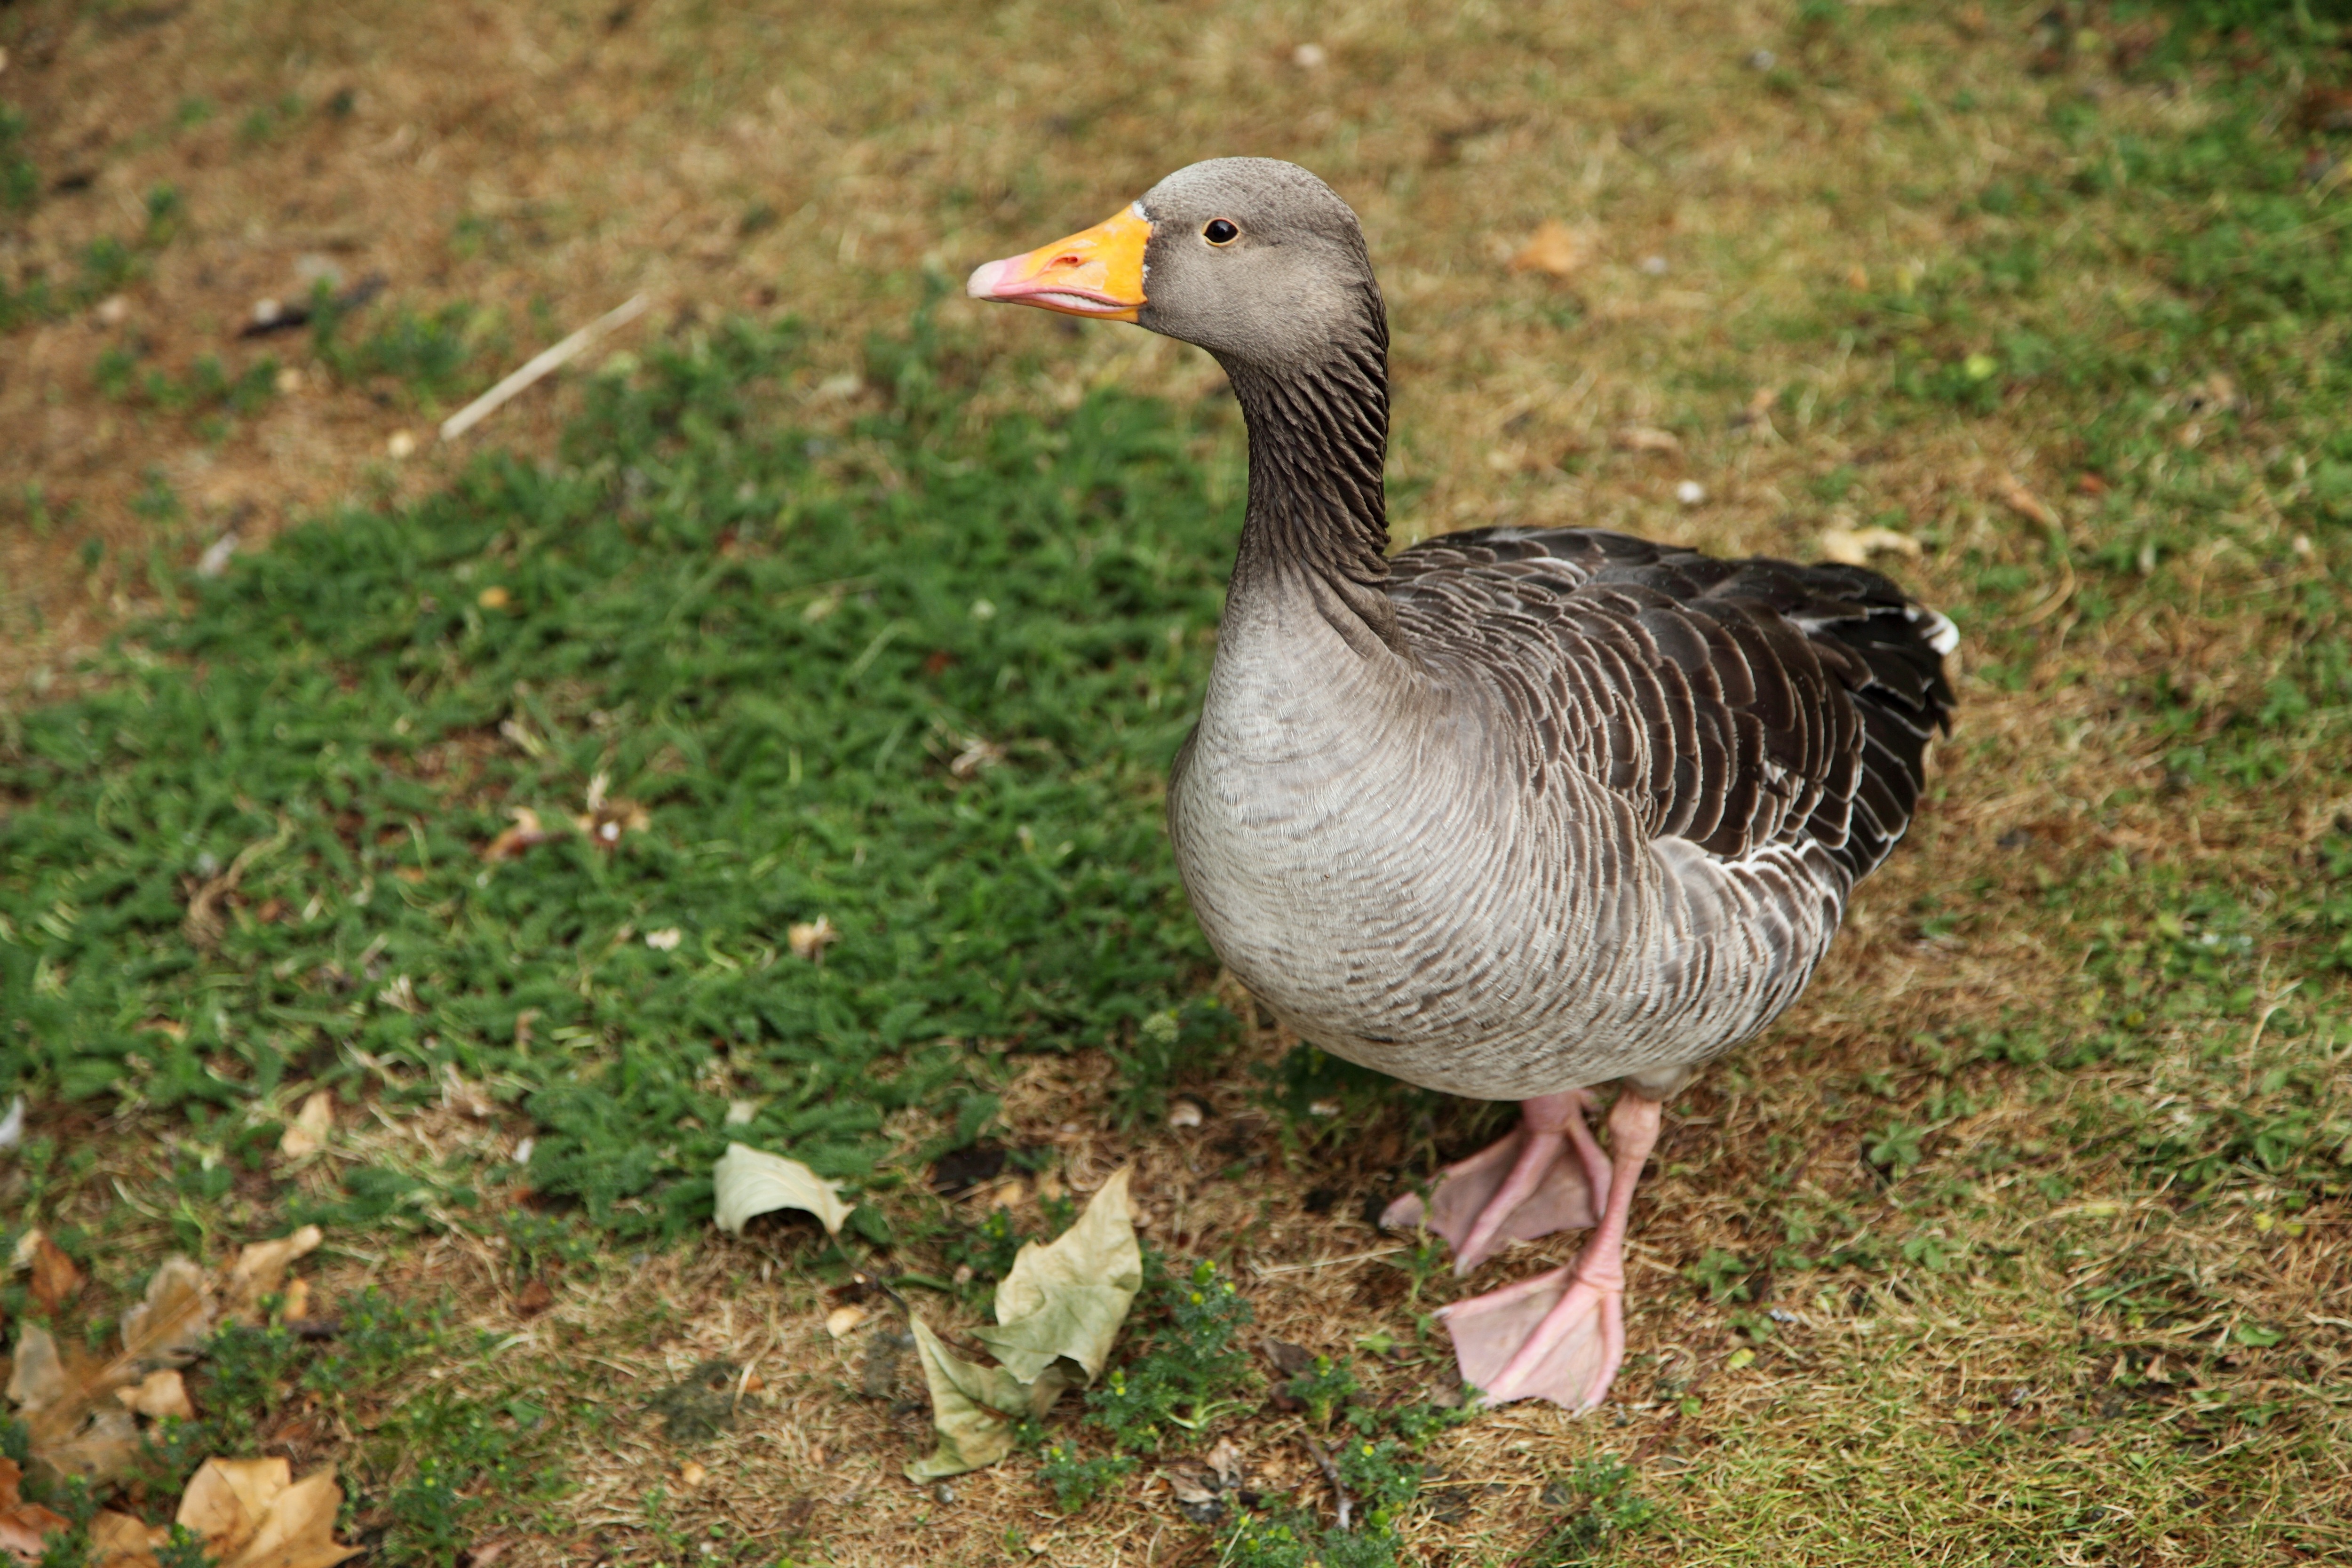
bird, wing, farm, animal, wildlife, wild, beak, brown, gray, feather, fowl, fauna, poultry, grey, duck, feathers, goose, vertebrate, domestic, waterfowl, water bird, ducks geese and swans